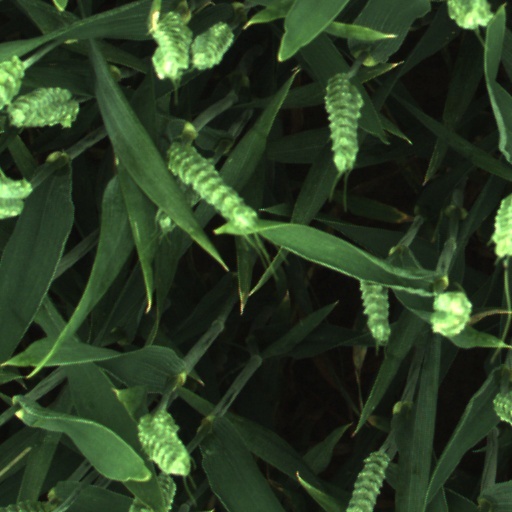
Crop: wheat